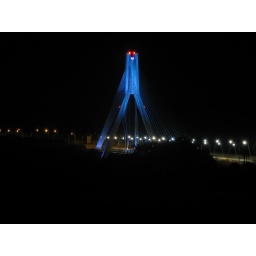
bridge over river boyne drogheda ireland